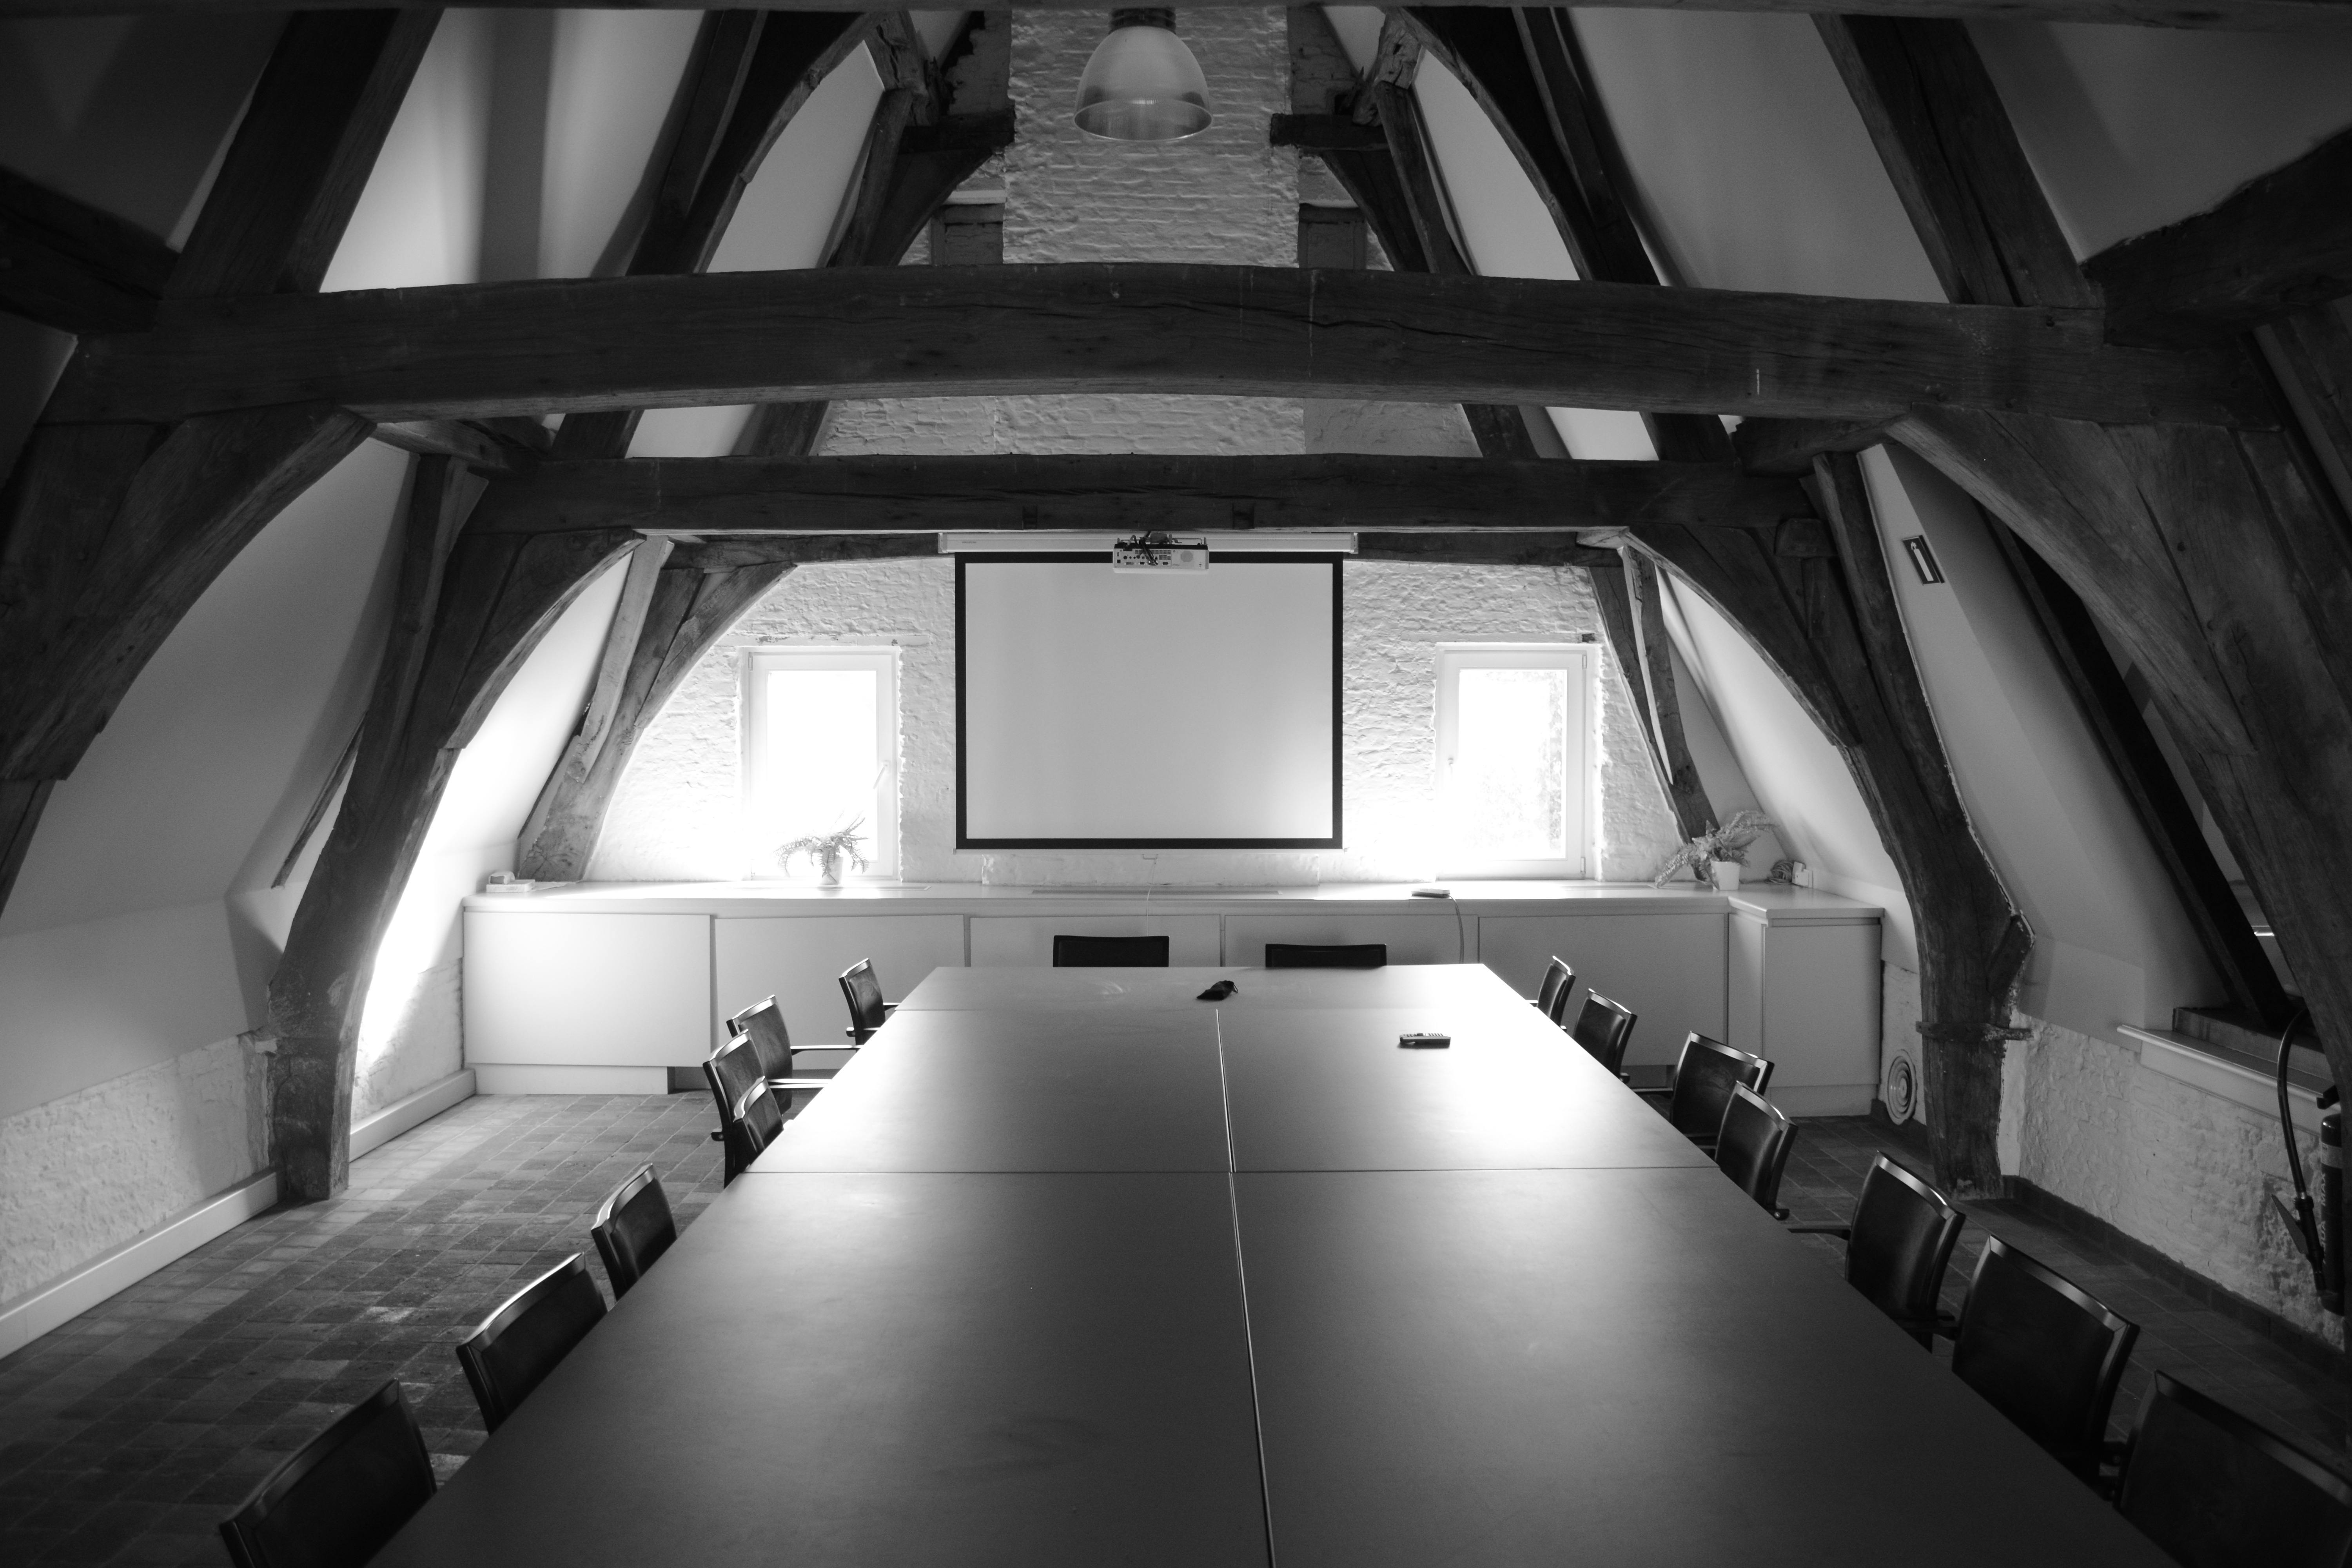
table, light, black and white, architecture, white, photography, building, darkness, black, monochrome, black white, beams, conference, monochrome photography